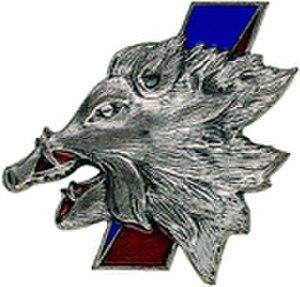
Insigne de l'escadron de chasse 3/3 ""Ardennes"""
L'escadron de Chasse 3/3 « Ardennes » est une unité de combat de l'Armée de l'air française. Actuellement installée sur la base aérienne 133 Nancy-Ochey, elle est équipée de Mirage 2000D, biplace d'assaut conventionnel tout temps.